Woodstock, Ontario

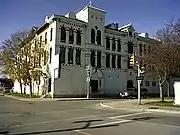
Oxford Hotel

The Oxford Hotel, located across from Market Square and the Town Hall in Woodstock, was built in 1880 as "The O'Neill House". It saw guests such as Oscar Wilde and Reginald Birchall, and later had a double purpose – it was the meeting spot for media in Birchall's trial. In 1895, the hotel saw a new owner, who named it "Oxford" and it would change hands twice more in the twentieth century.